Question: When was the picture taken?
Tambaya: Da yaushe aka ɗauki hoton nan?
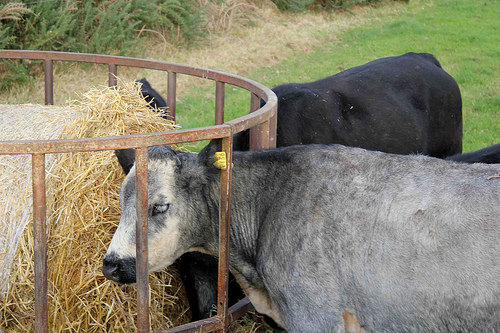
Answer: Morning.
Amsa: Da safe?.